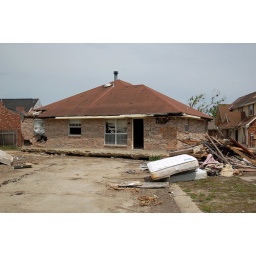
a house in the middle of the street due to Hurricane Katrina. Taken about 6 months after the storm.